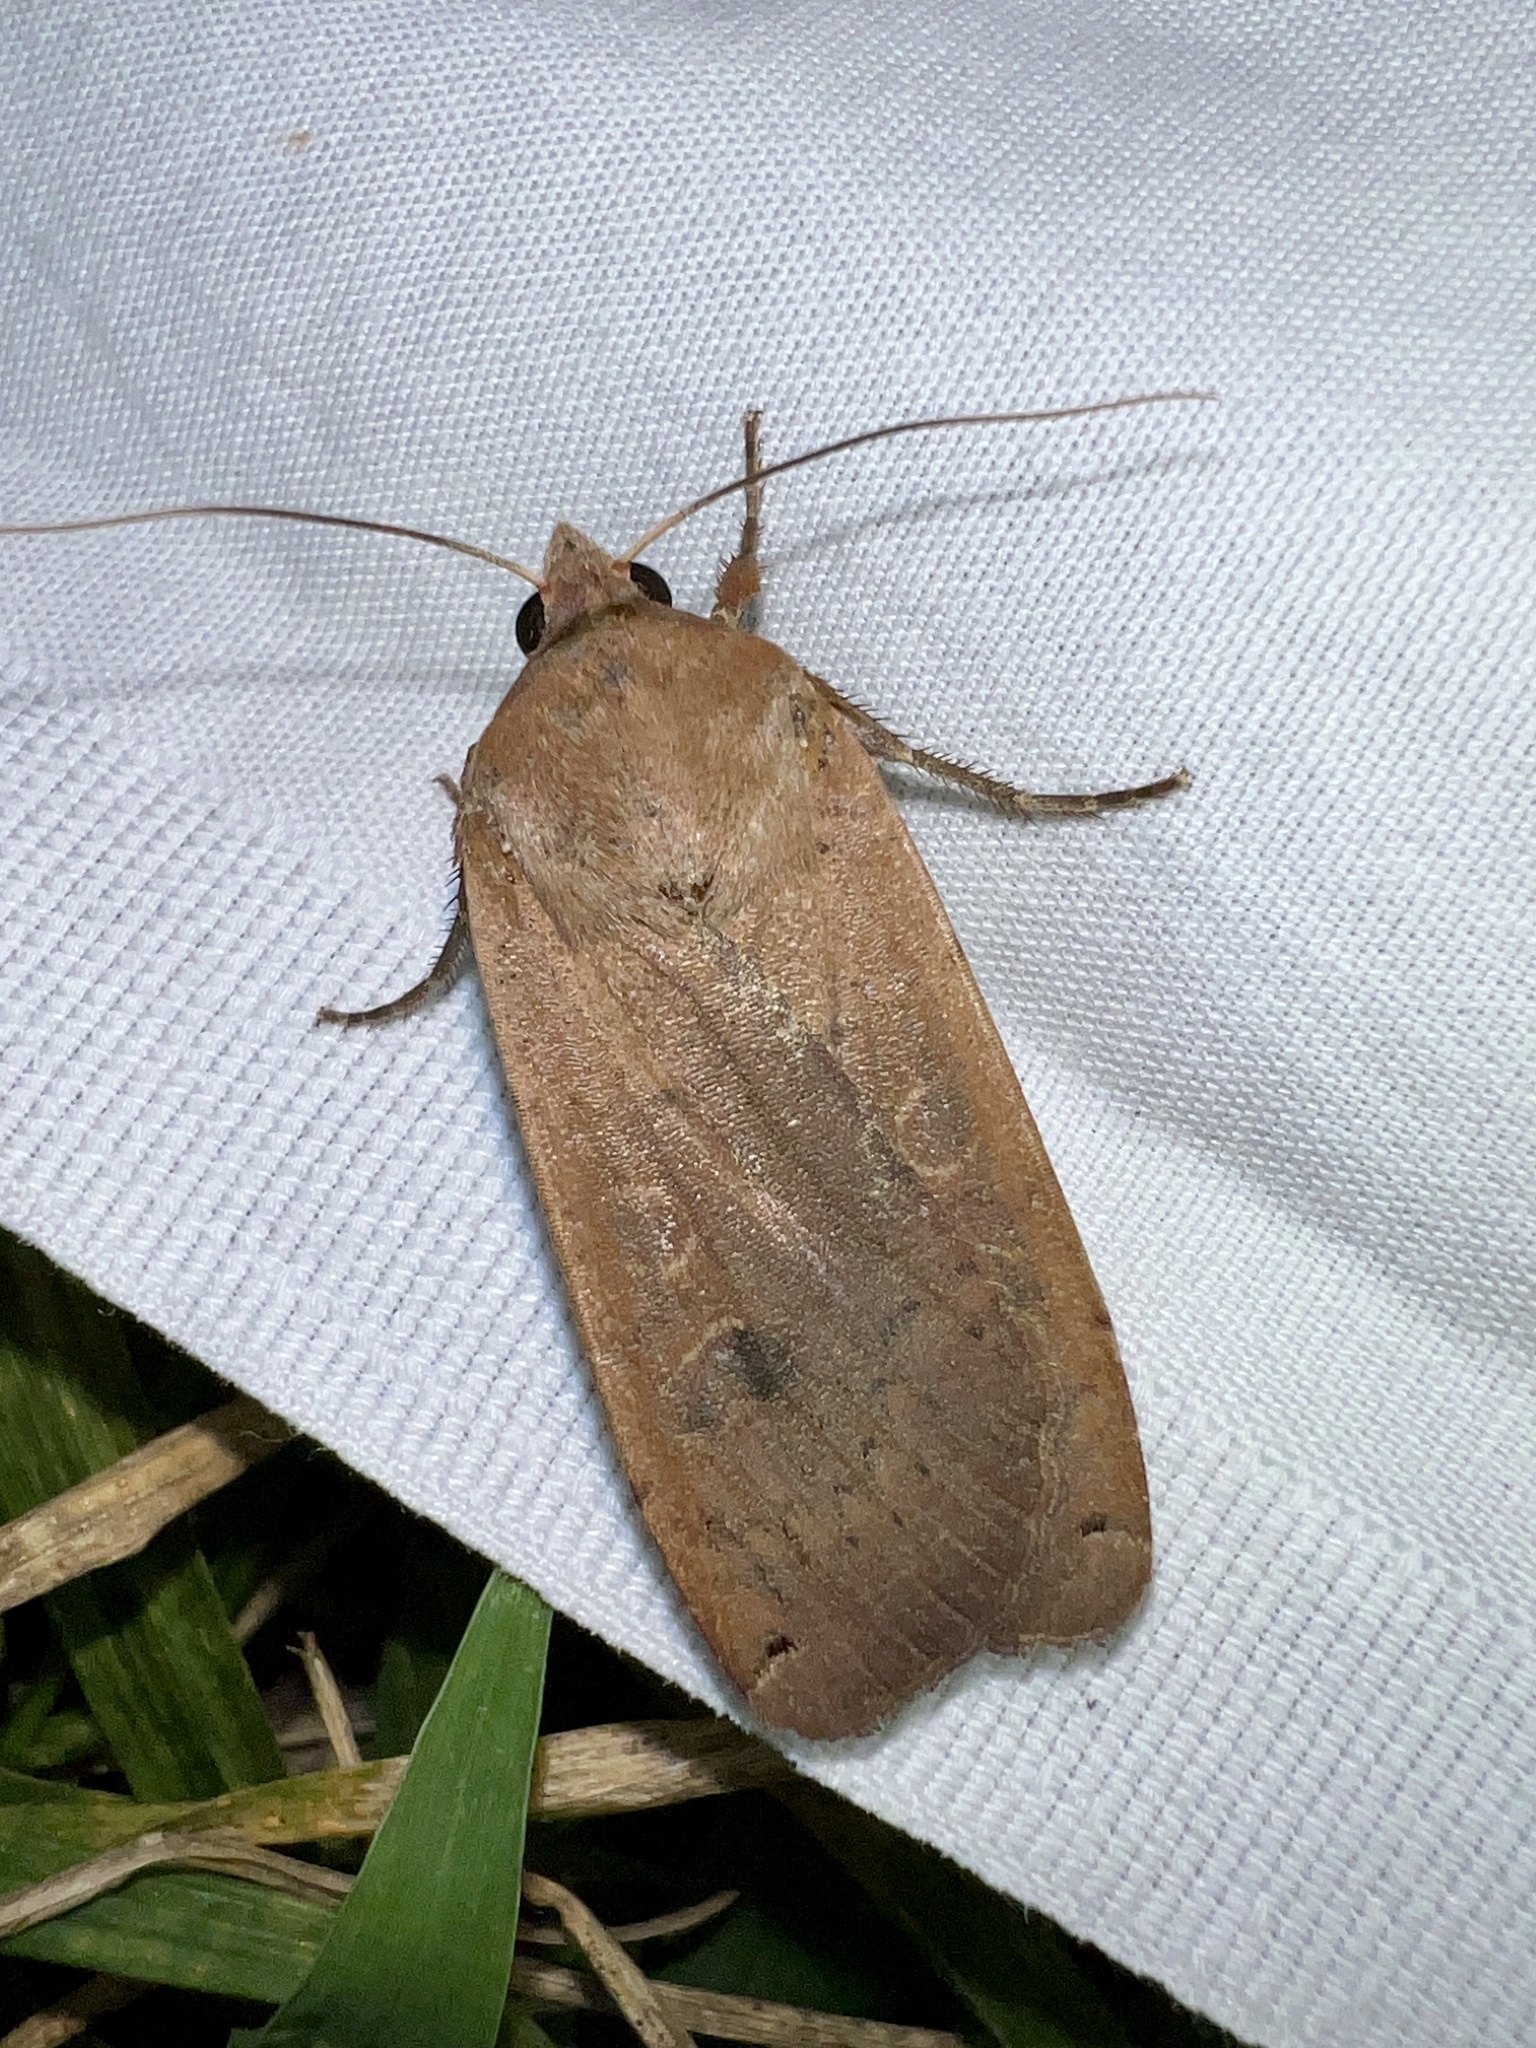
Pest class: cutworms